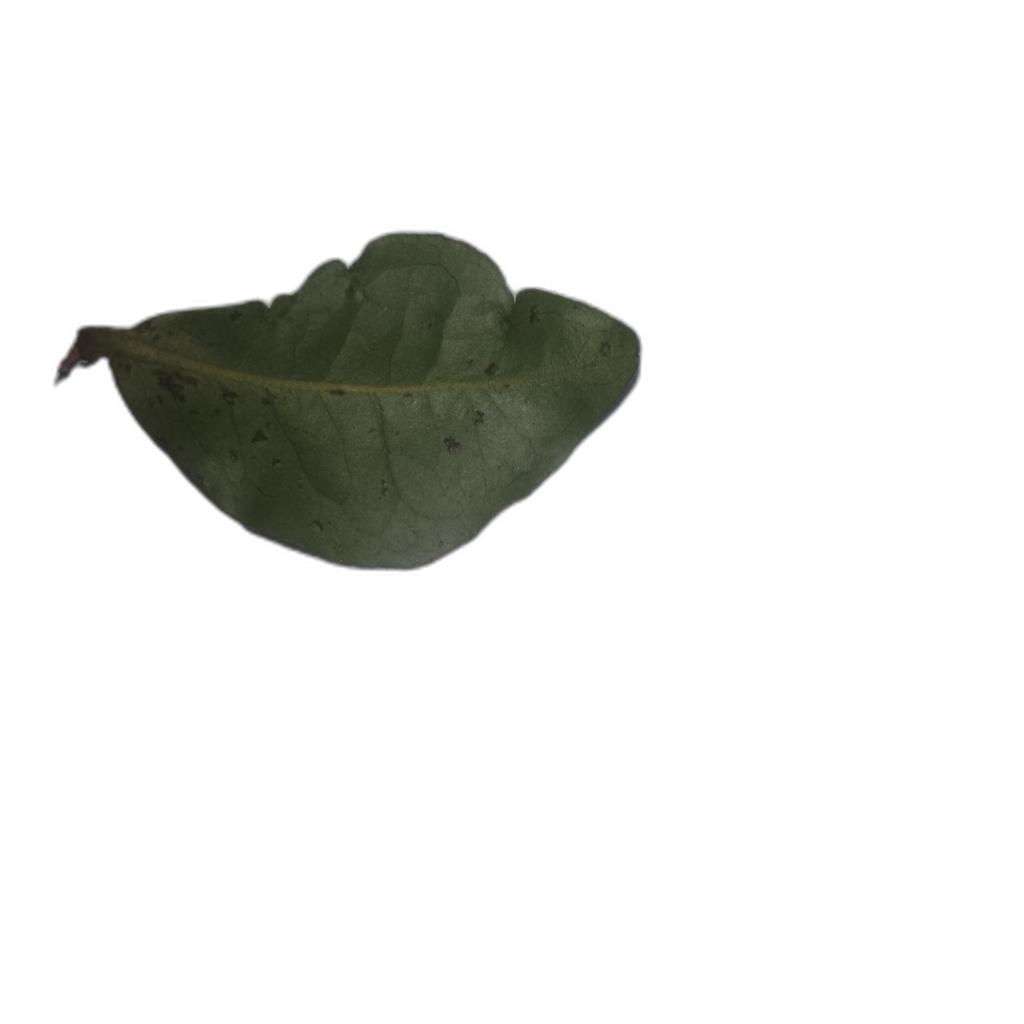
Label: Healthy